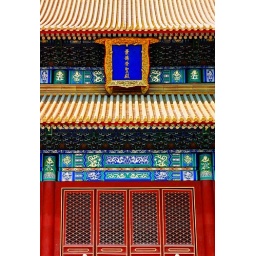
the sign above the door